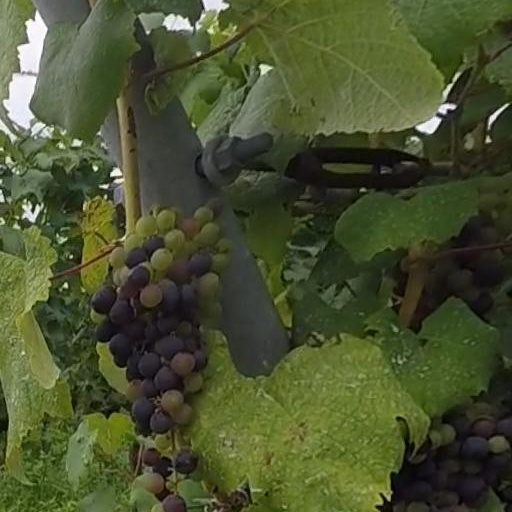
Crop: grape